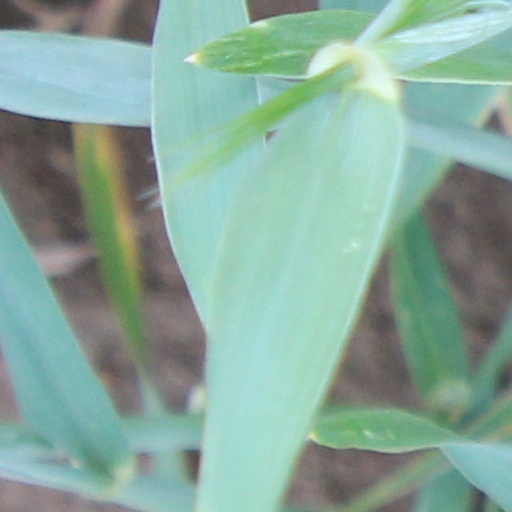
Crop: wheat